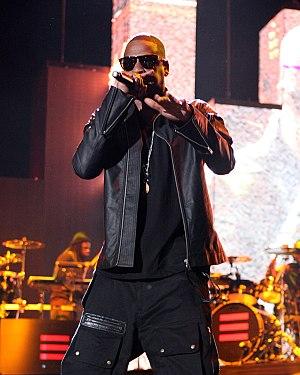
Jay-Z, stylisé JAY-Z, de son vrai nom Shawn Corey Carter, né le 4 décembre 1969 à New York, est un rappeur et homme d'affaires américain. Il est l'un des artistes de hip-hop les plus rémunérés d'Amérique. Le magazine Forbes estime la fortune de Jay-Z à 1 milliard de dollars. Il est également l'un des artistes les plus prolifiques, avec plus de 100 millions d'albums écoulés ; il remporte 21 Grammy Awards pour ses œuvres musicales et est nommé à plusieurs reprises. Classé premier de tous les rappeurs, il atteint la première place de la liste des « plus grands MC de tous les temps » établie par MTV en 2006. Trois de ses albums, Reasonable Doubt, The Blueprint et The Black Album, sont considérés comme des classiques du genre, tous étant classés dans la liste des « 500 meilleurs albums de tous les temps » établie par Rolling Stone.
Cette page présente la discographie complète du rappeur Jay-Z.